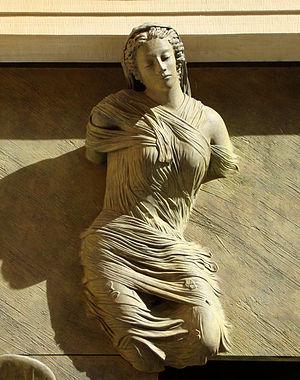
Igor Mitoraj, né le 26 mars 1944 à Oederan en Allemagne et mort le 6 octobre 2014 à Paris en France, est un sculpteur polonais.